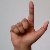
The image shows a hand gesture representing the letter 'L' in Indian Sign Language.